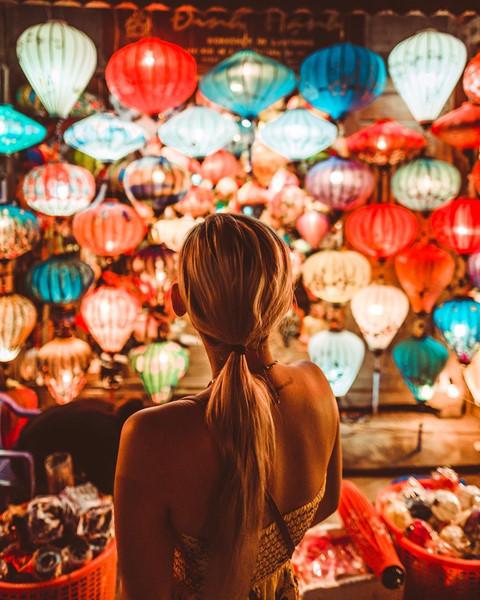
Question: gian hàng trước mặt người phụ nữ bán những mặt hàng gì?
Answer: lồng đèn trang trí